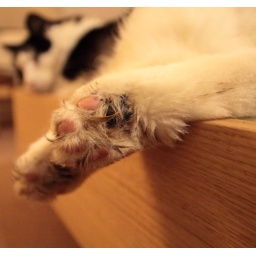
Bad boy taking up prime spot in front of the stove to dry out...